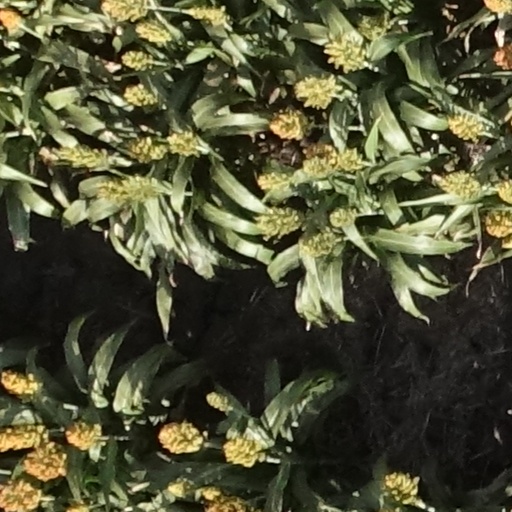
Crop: sorghum